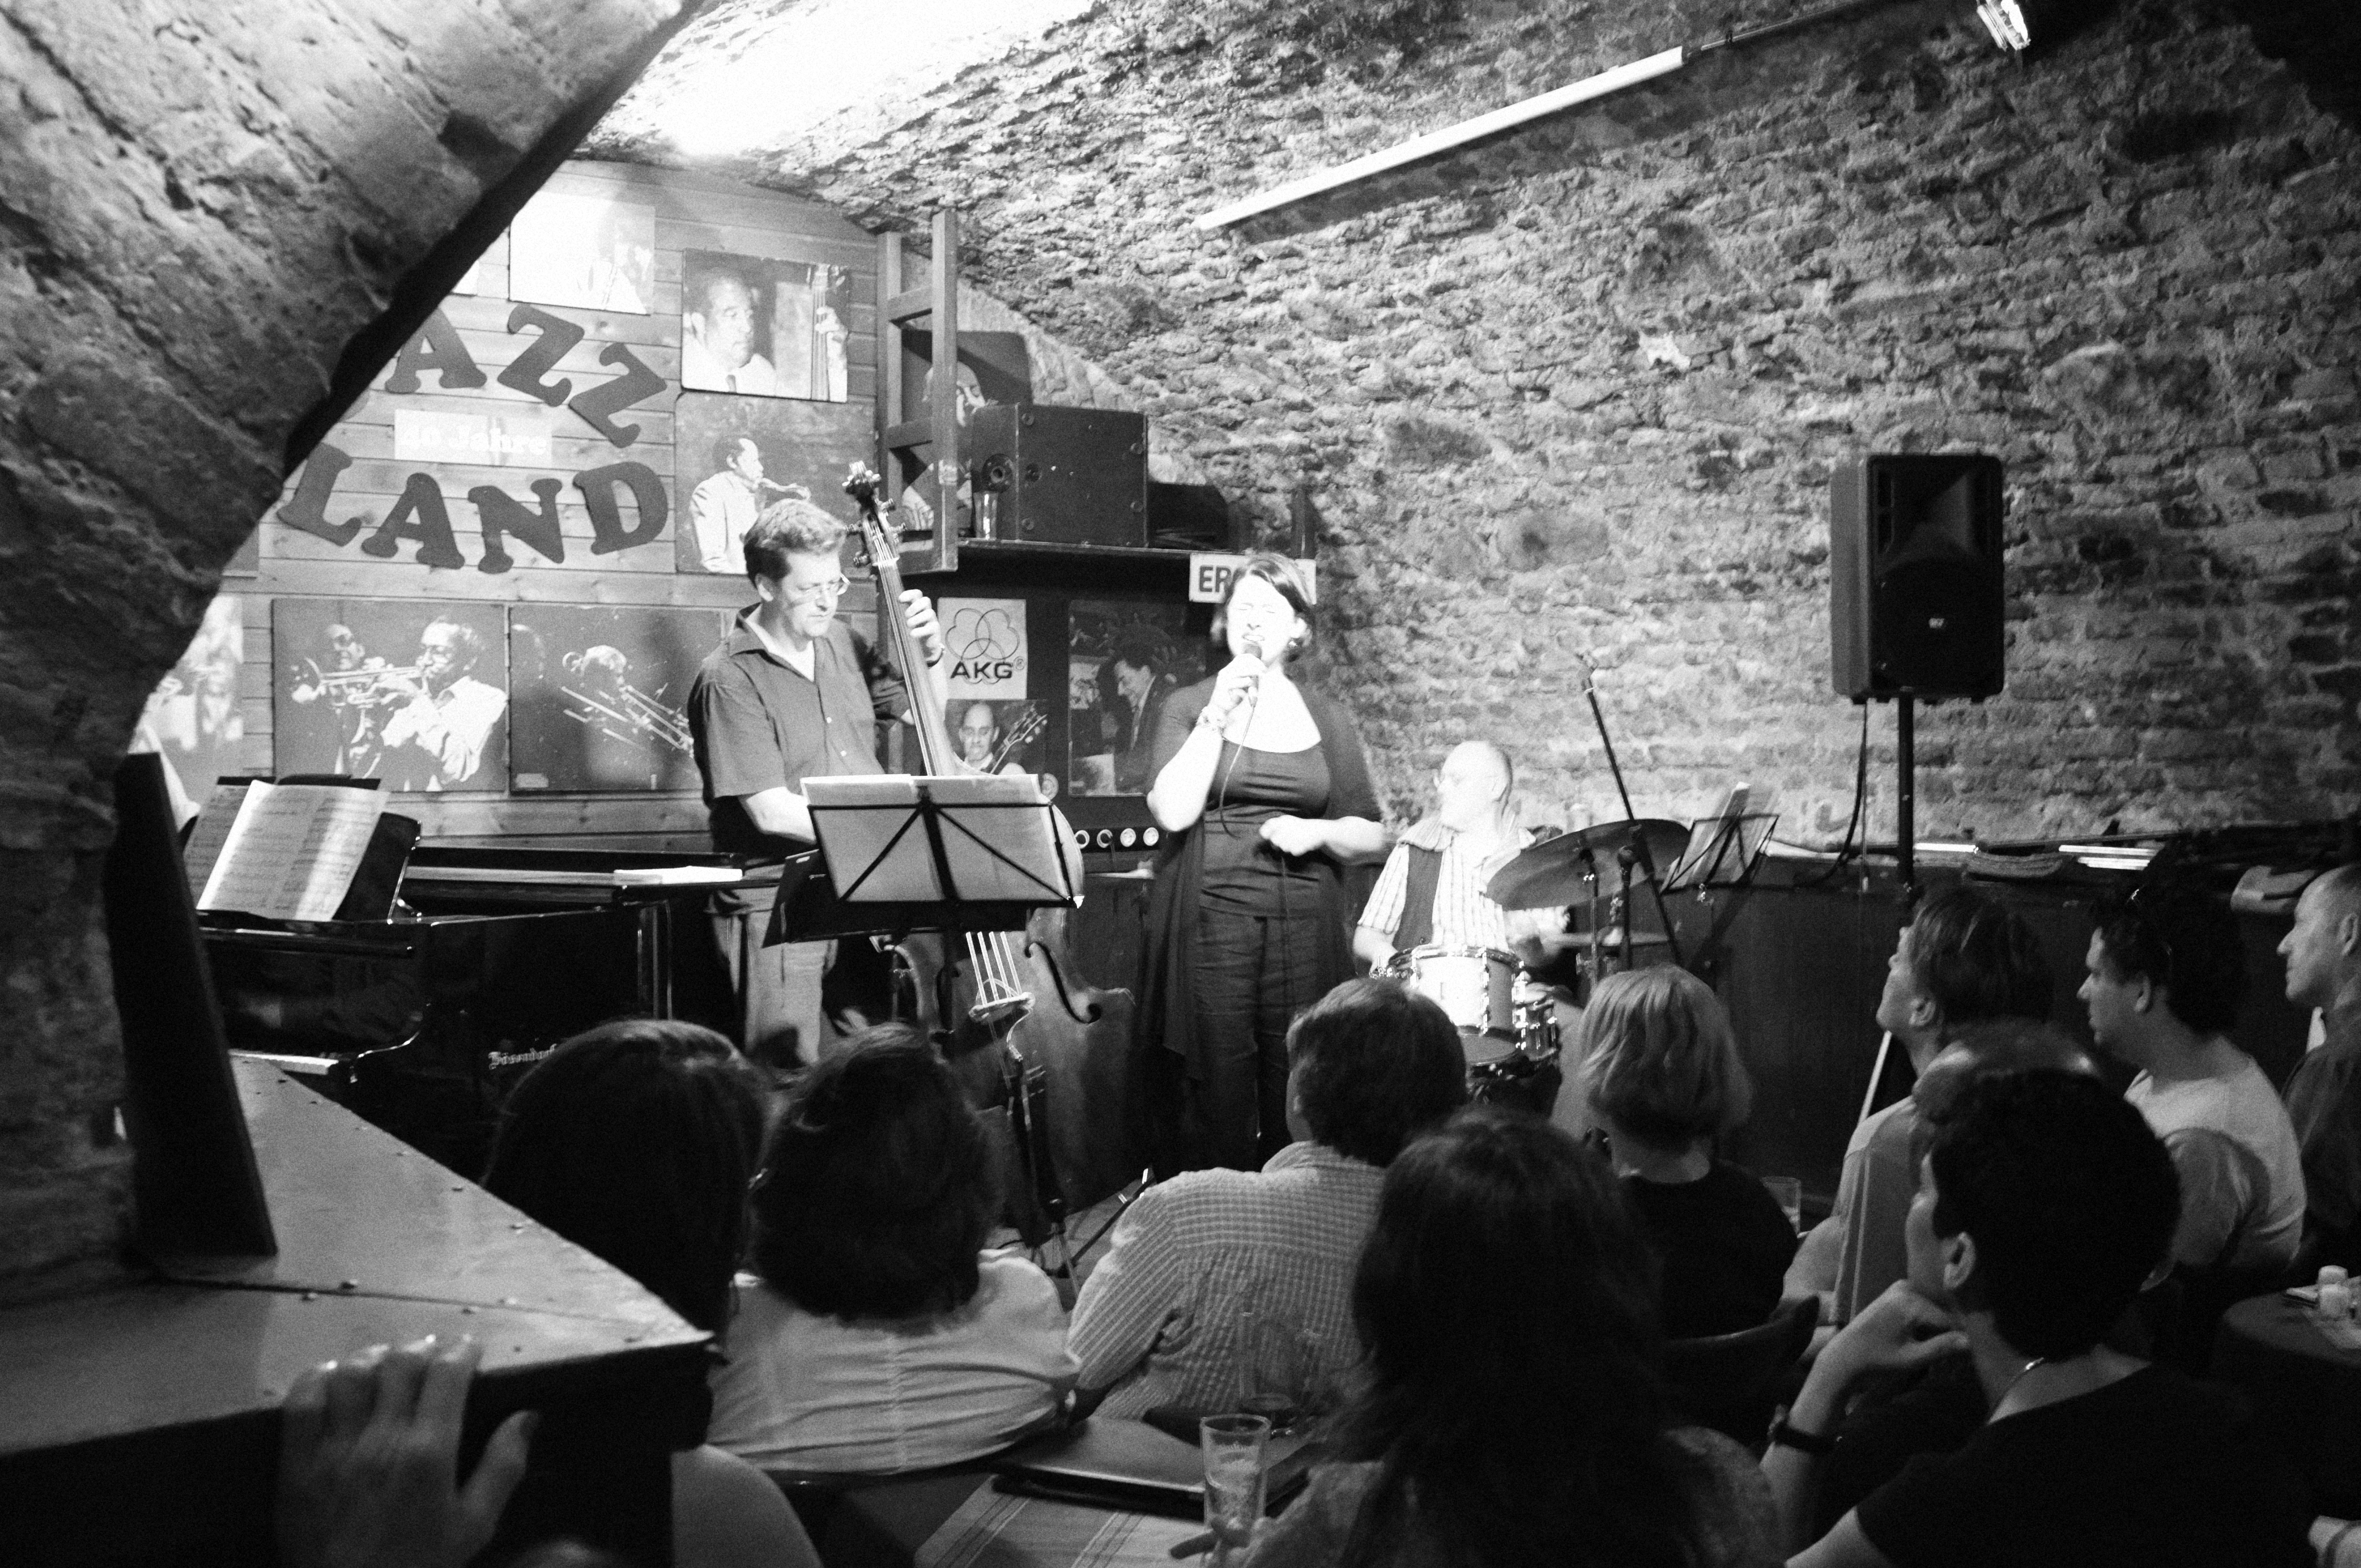
music, black and white, street, urban, crowd, fujifilm, musician, black, monochrome, bw, blackwhite, jazz, vienna, x100, photograph, fuji, wien, entertainment, finepixx100, monochrome photography